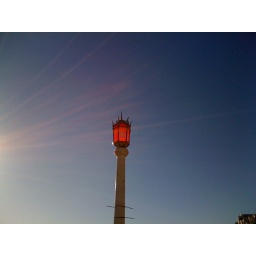
Liked the contrast of the red against the sky as well as the burst of sun light